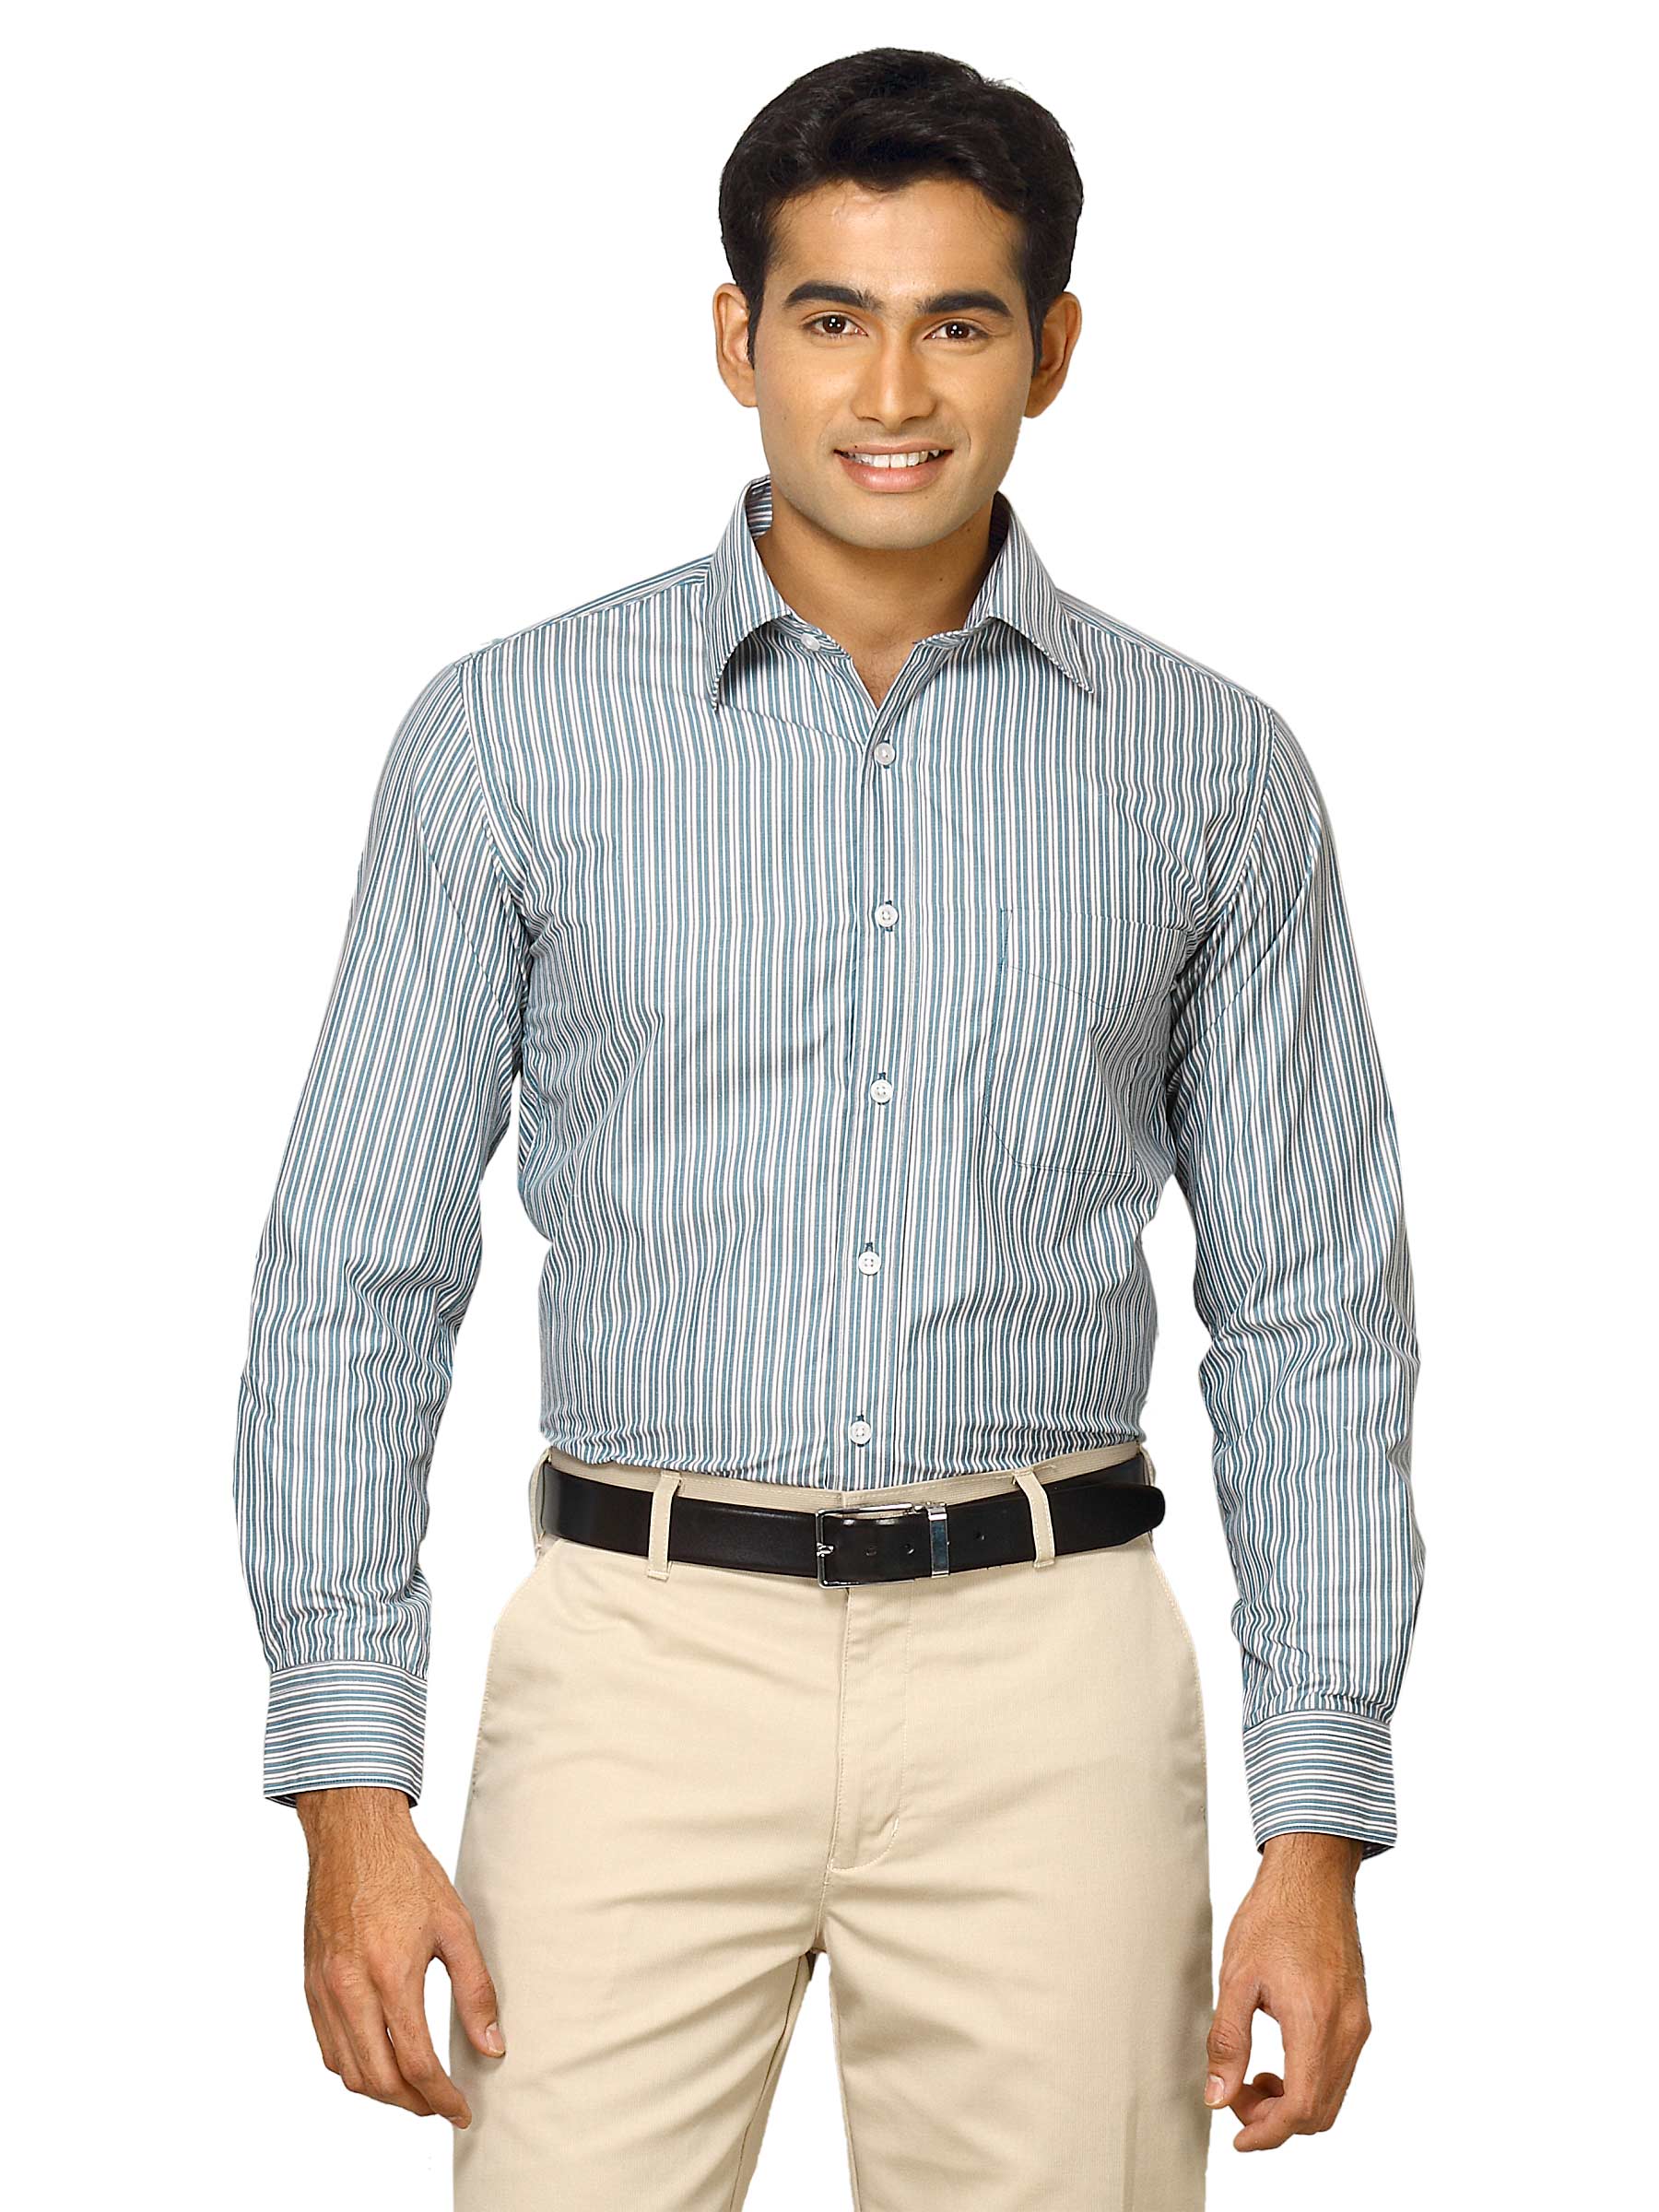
Mark Taylor Men Green Striped Shirt
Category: Apparel / Topwear / Shirts
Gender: Men
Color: Green
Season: Fall 2011
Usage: Formal